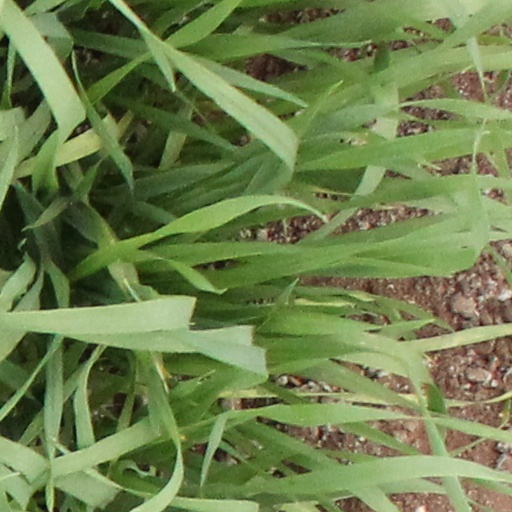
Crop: wheat